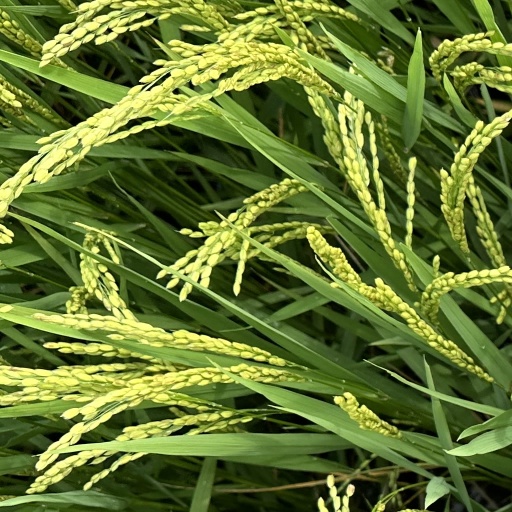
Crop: rice